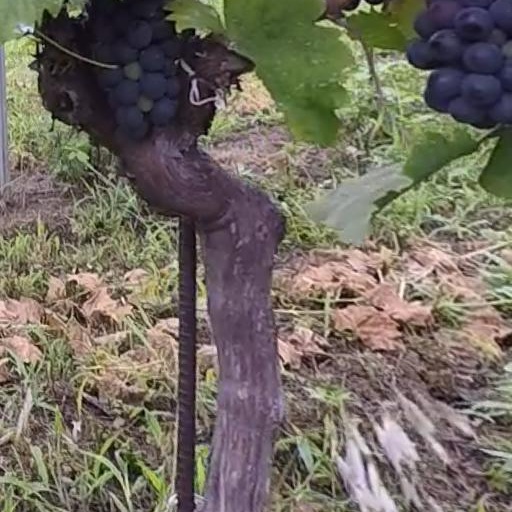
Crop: grape